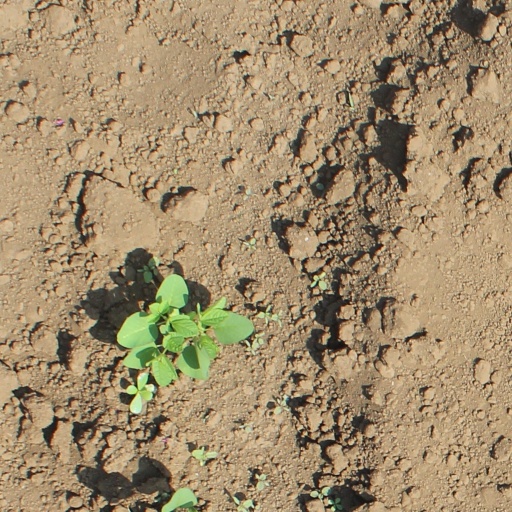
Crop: soybean